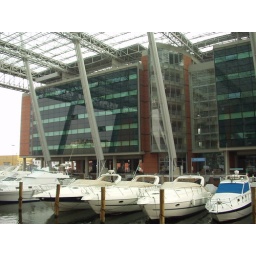
Cool, ultra-mod hotel, connected by river to the Venice lagoon (45 min boat ride to Venice)